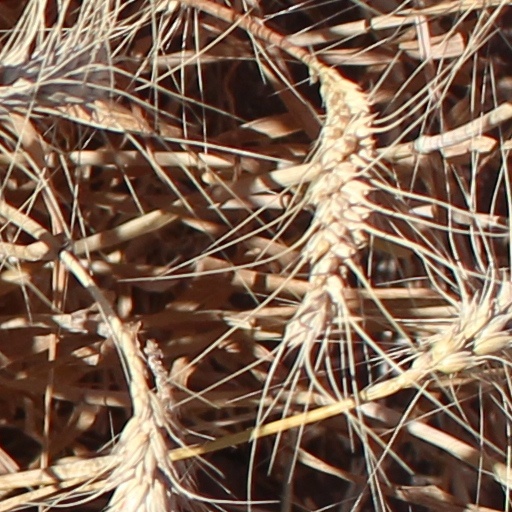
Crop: wheat